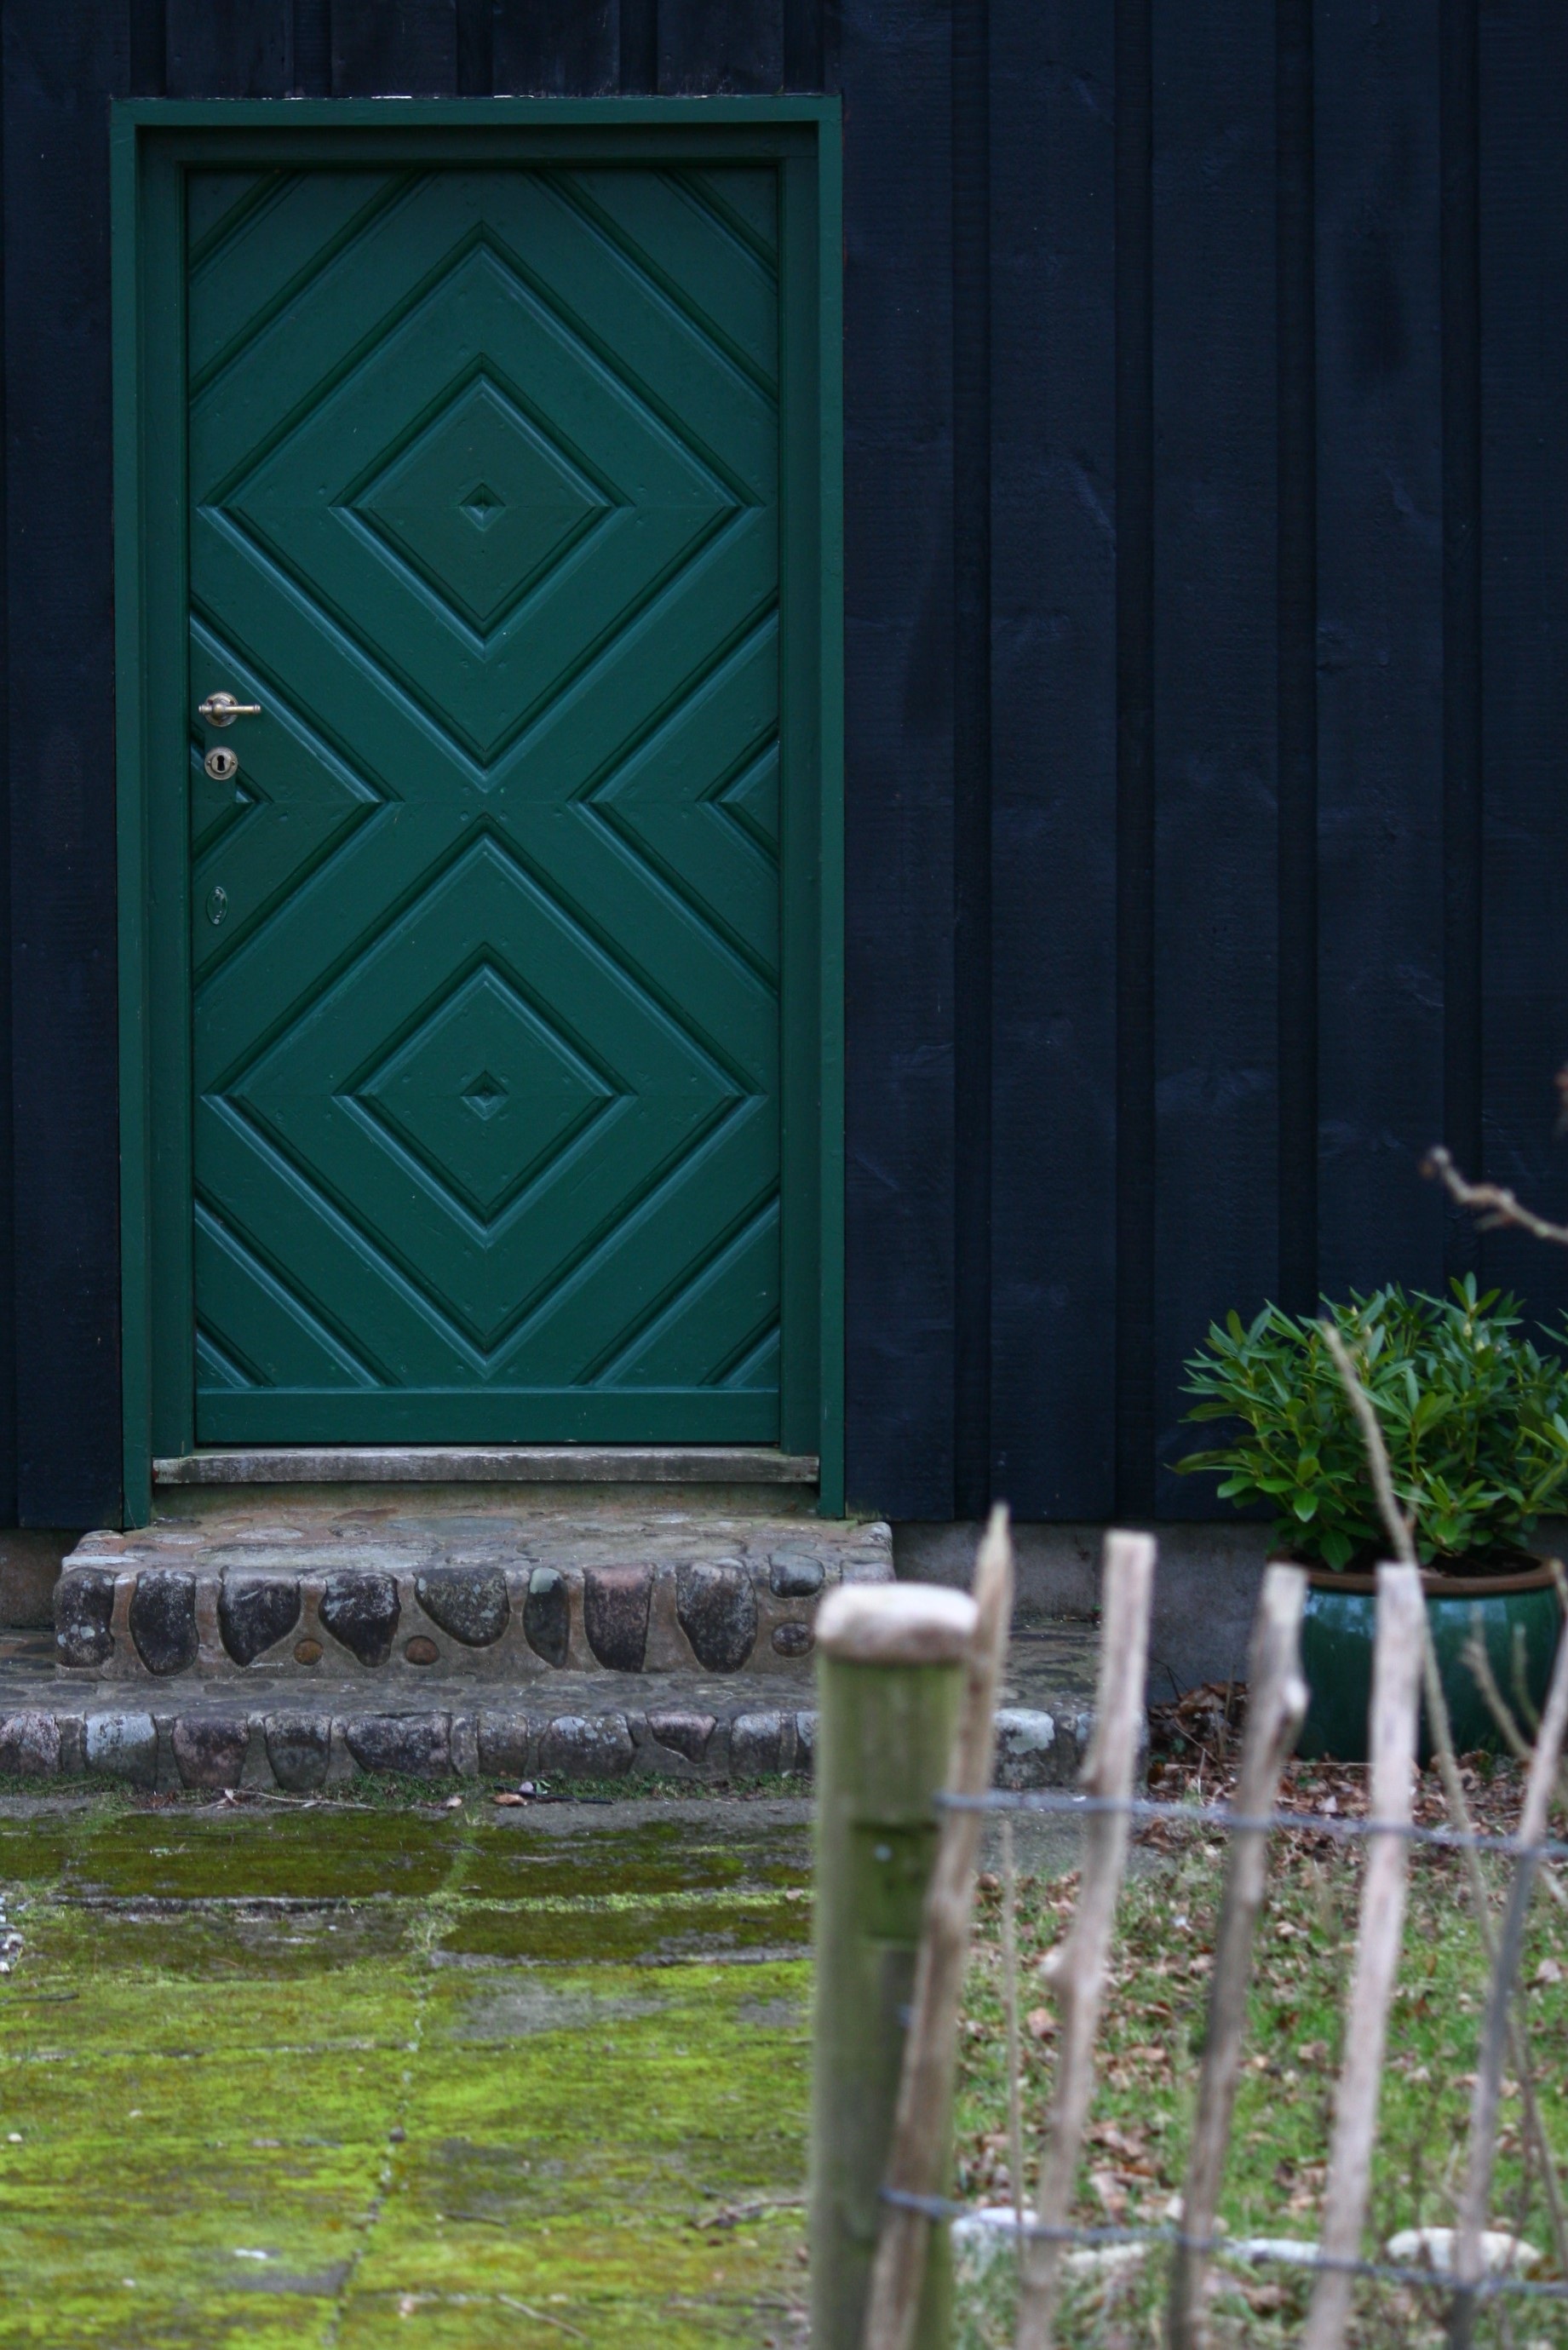
fence, structure, vintage, wall, green, entrance, blue, door, wooden house, doorway, interior design, front door, wooden door, history, front, aged, green door, outdoor structure